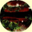
Label: bowl